Susy Kane

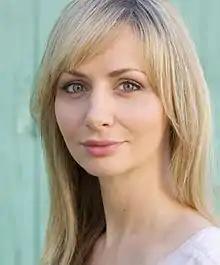

Susy Kane (born 27 August 1978, in Dorking, Surrey, England) is an English actress, comedy writer and musician.